List of sauces

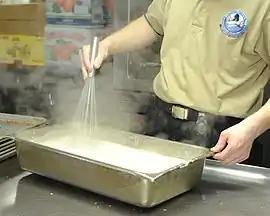
A cook whisking a sauce

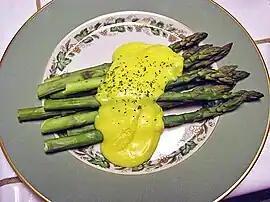
Hollandaise sauce on asparagus

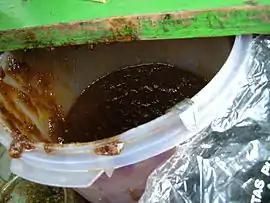
Sweet rujak sauce, made with palm sugar, tamarind, peanuts, and chilli

The following is a list of notable culinary and prepared sauces used in cooking and food service.